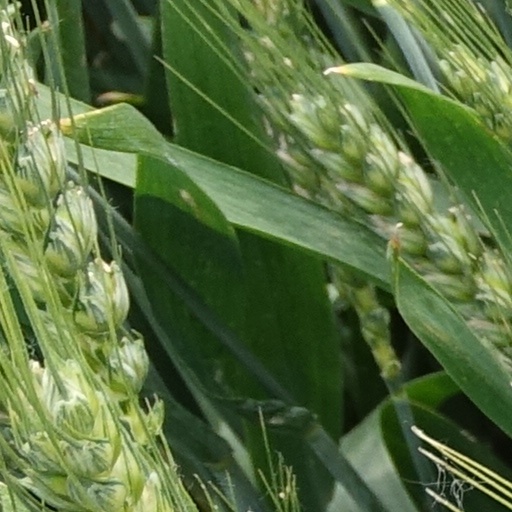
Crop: wheat